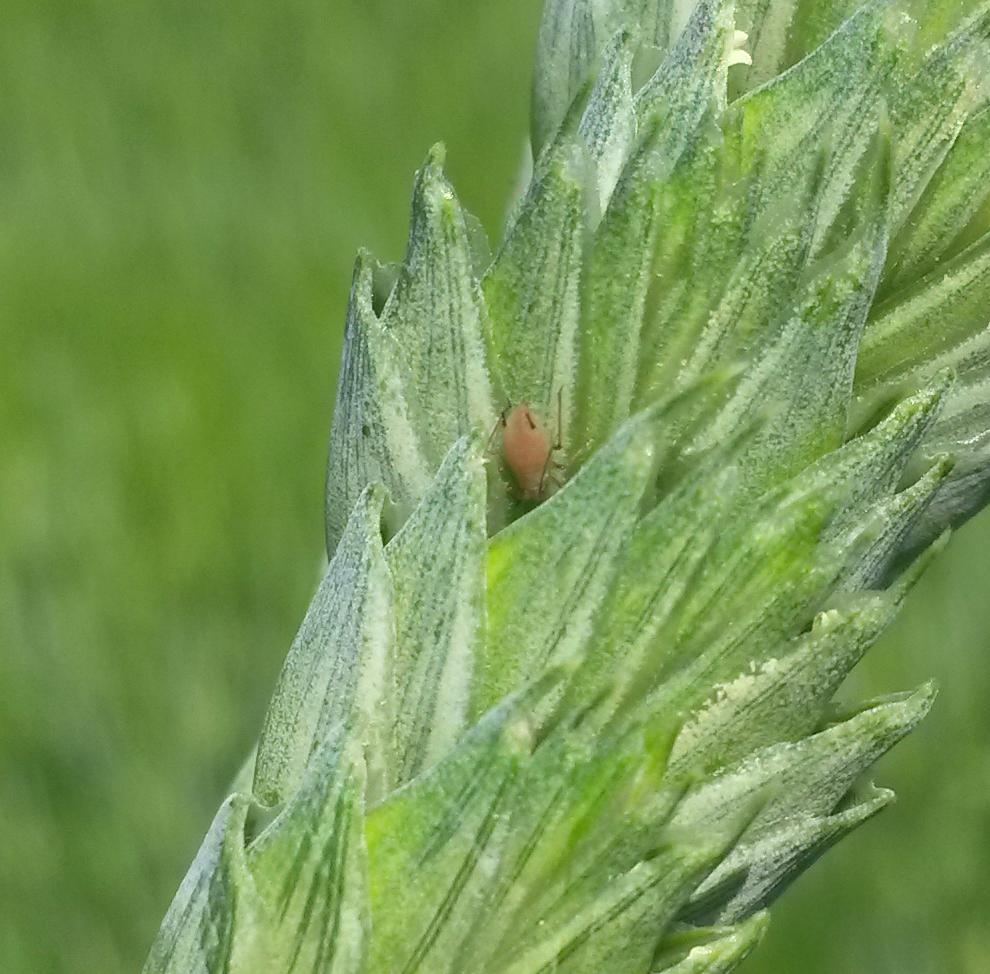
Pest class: english_grain_aphid